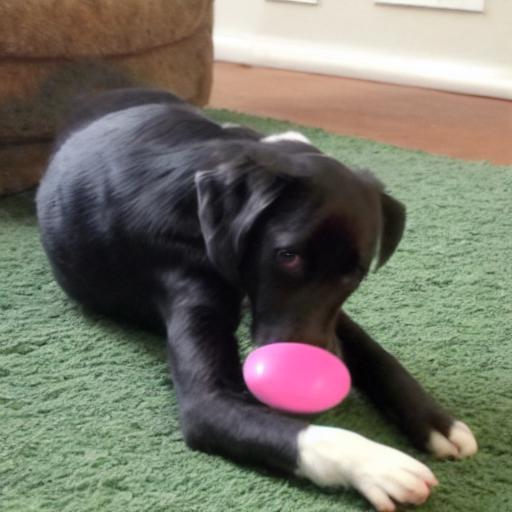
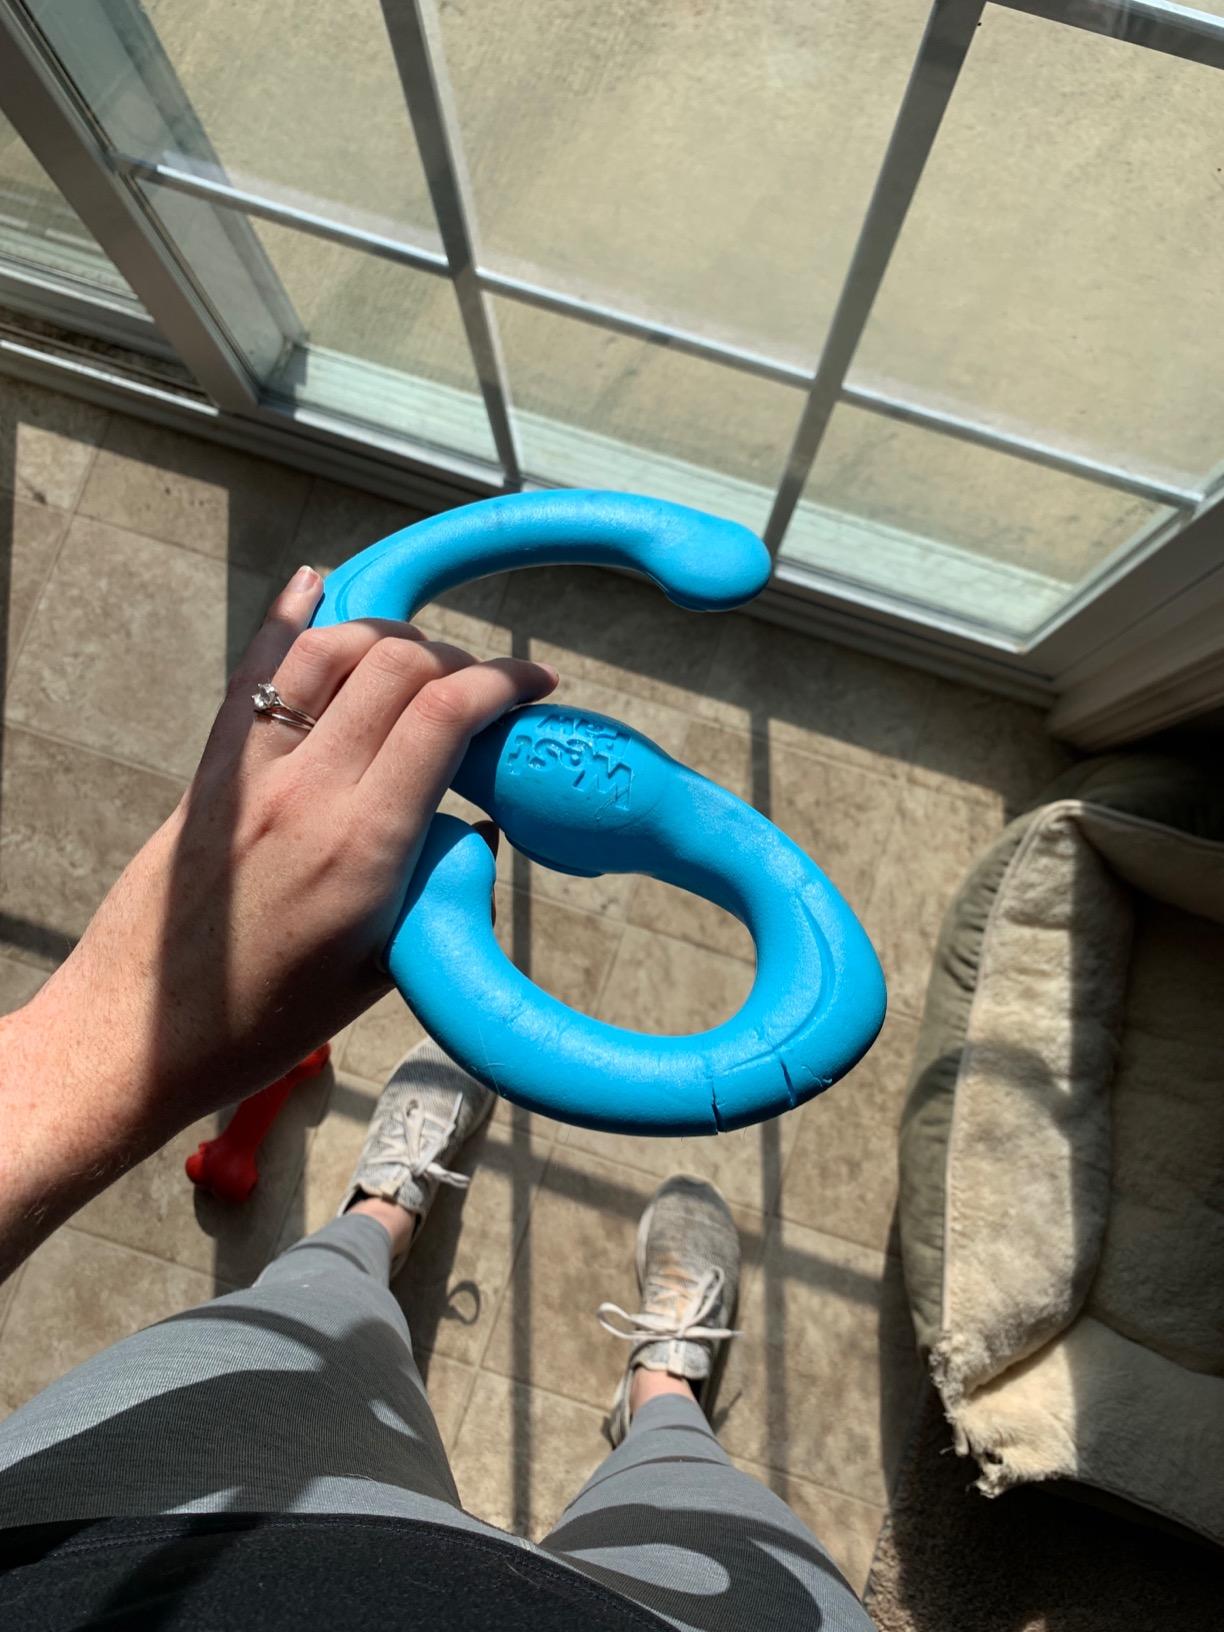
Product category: items_toy
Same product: no